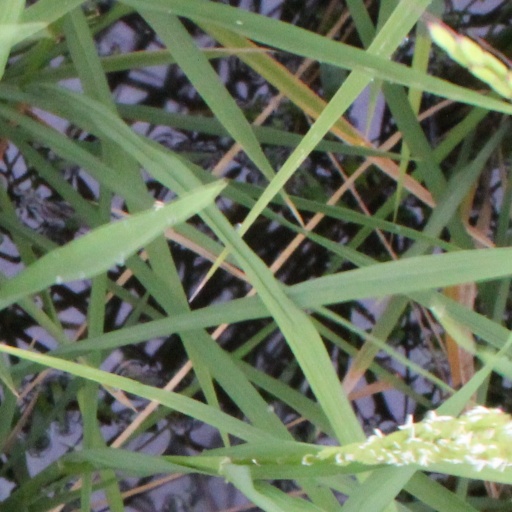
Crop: rice